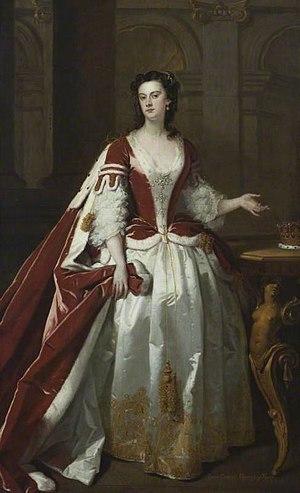
Lionel Tollemache, 4ᵉ comte de Dysart KT, appelé Lord Huntingtower de 1712 à 1727, est un noble écossais.